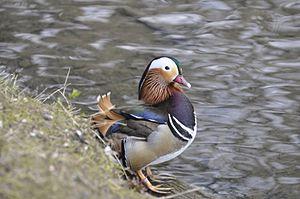
Le canard mandarin
Le parc zoologique de Clères est un parc zoologique et botanique français, situé en Seine-Maritime, à Clères. Il est une propriété du conseil départemental de la Seine-Maritime. C'est une création de l'ornithologue Jean Delacour qui achète le domaine de Clères en 1919 pour y développer sa passion pour la zoologie, la botanique et l'ornithologie. Le parc zoologique de Clères est classé au titre des sites naturels, tandis que les différents éléments castraux pré-existants au domaine sont inscrits au titre des monuments historiques.